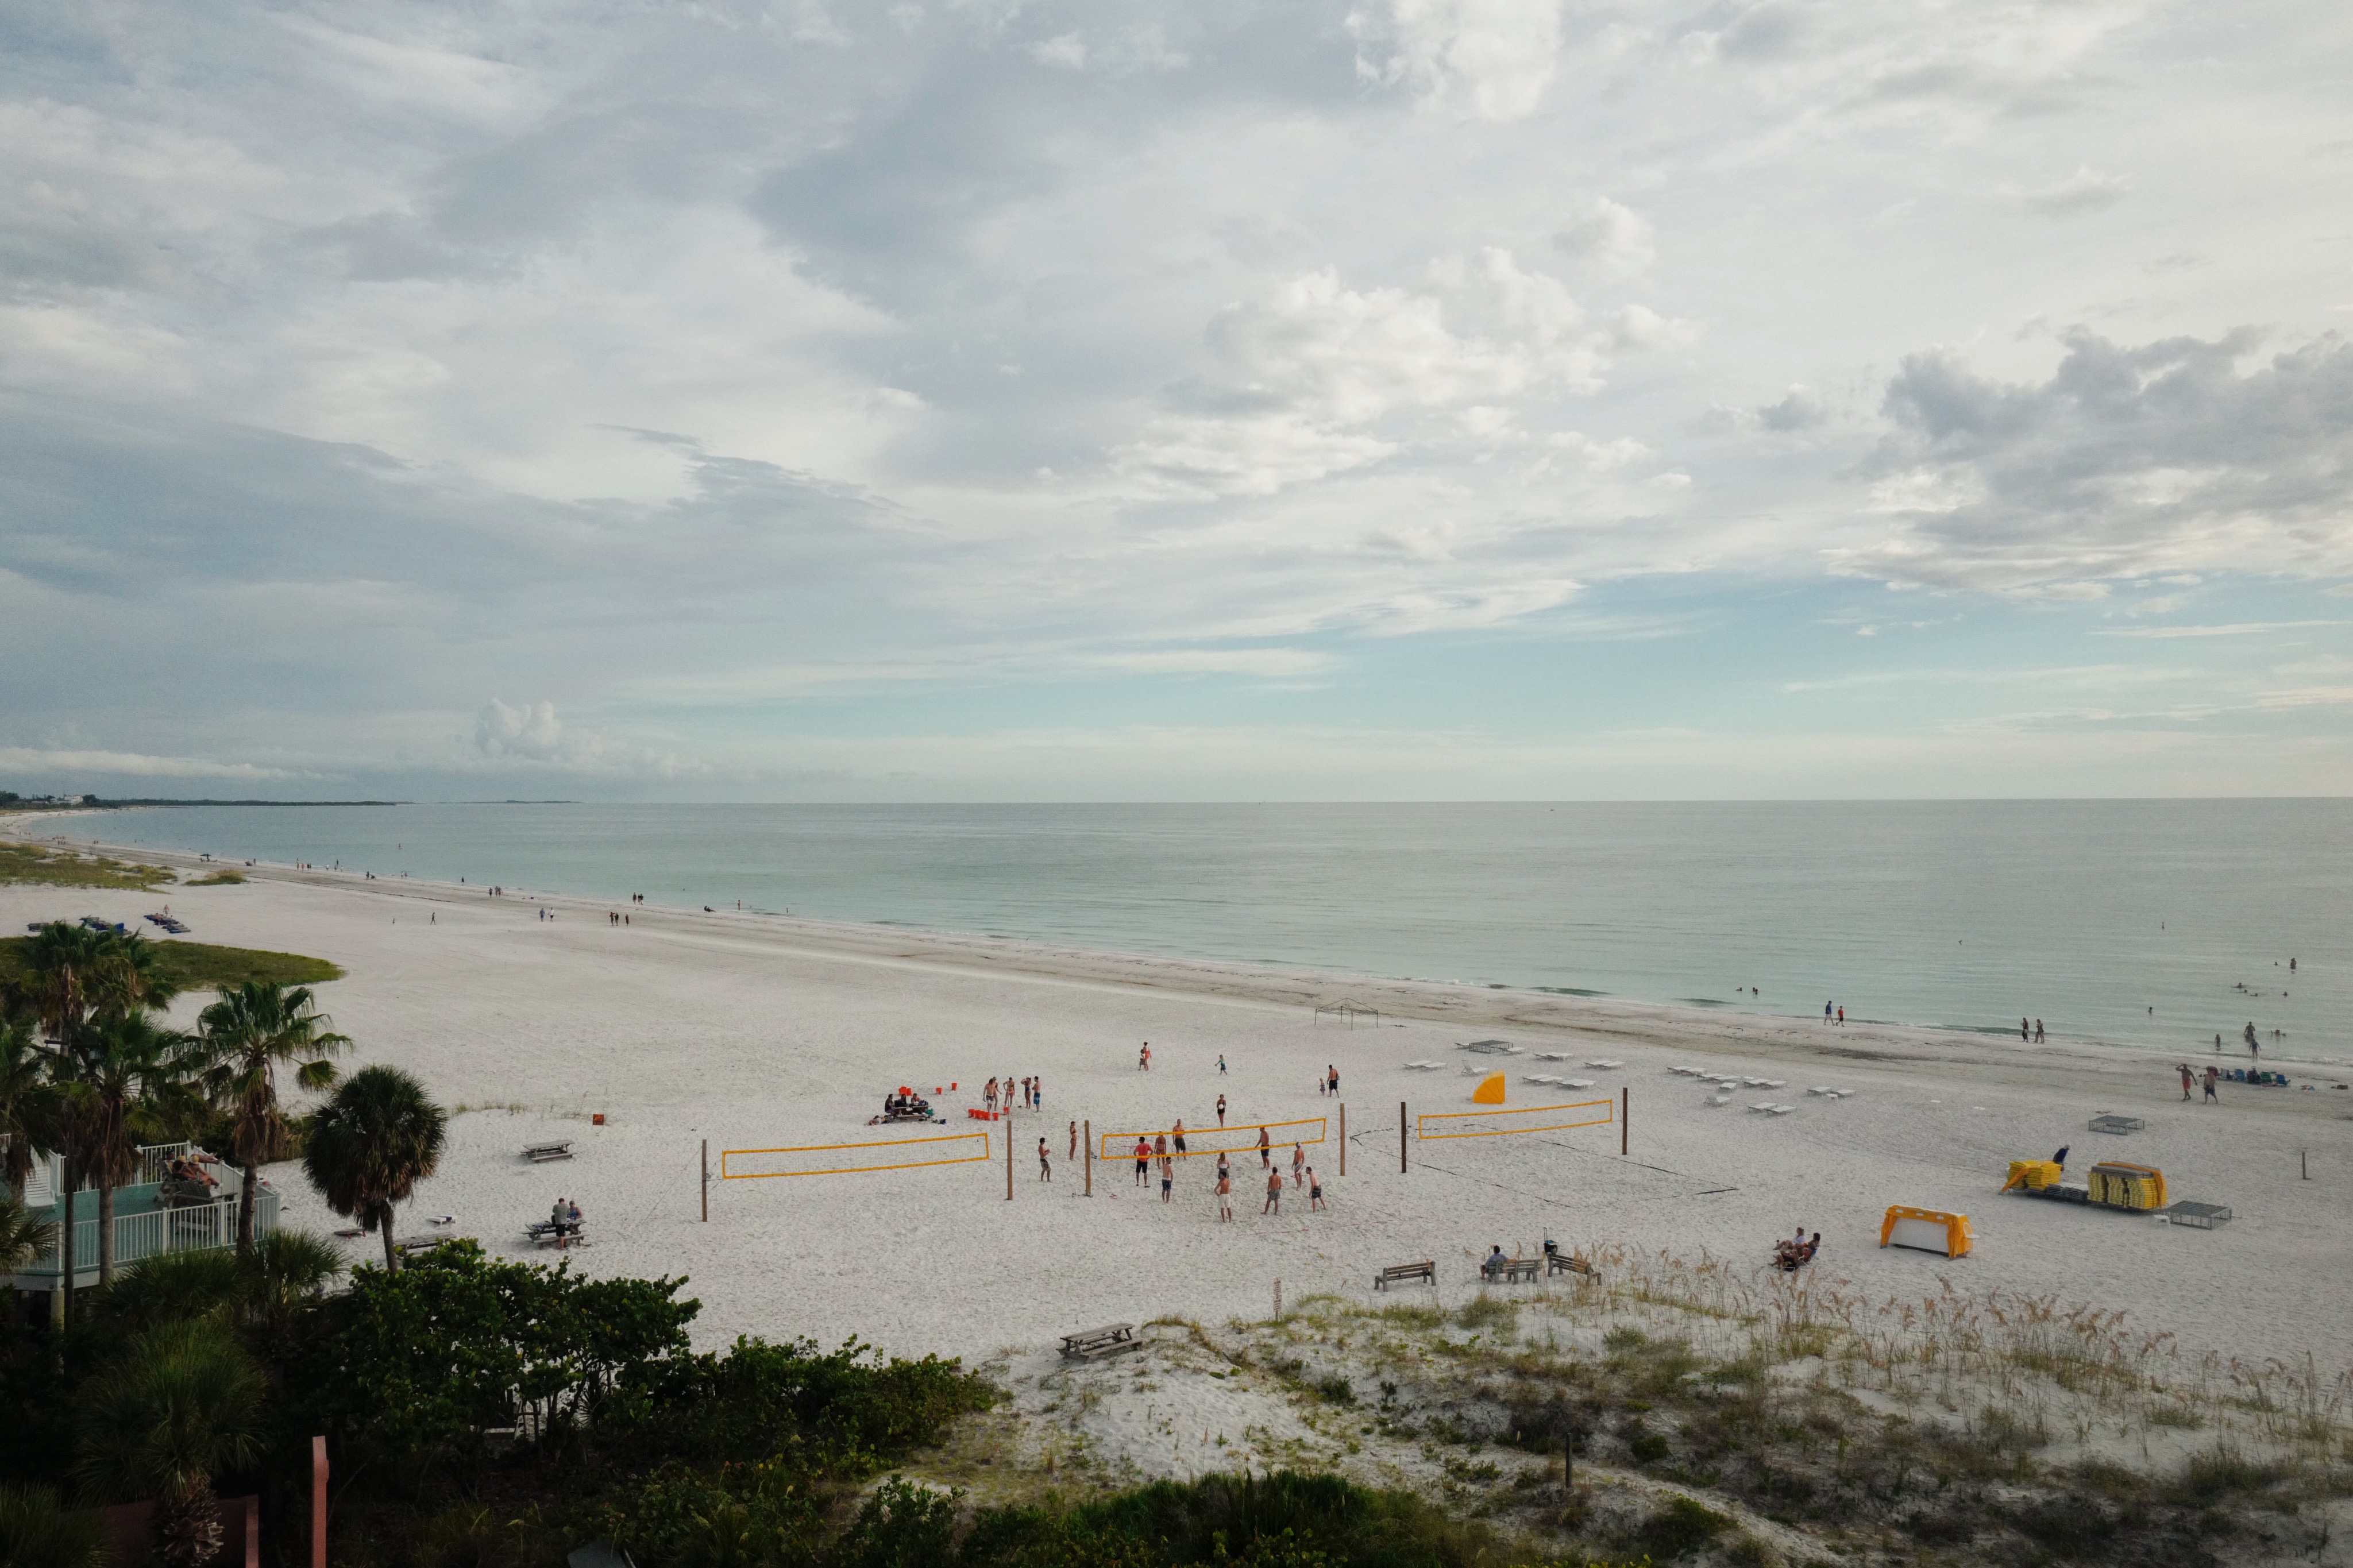
beach, sea, coast, sand, ocean, horizon, cloud, shore, wave, vacation, bay, body of water, habitat, mudflat